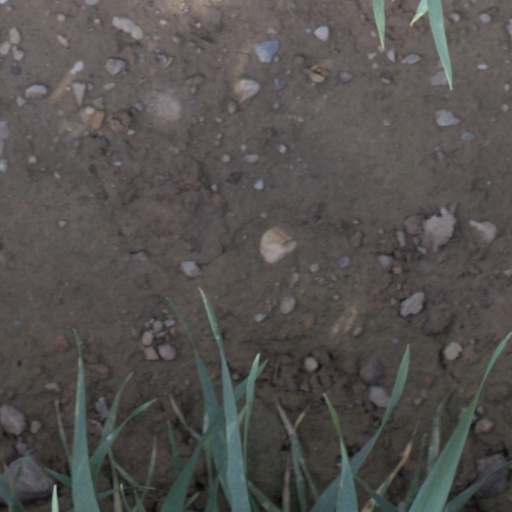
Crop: wheat